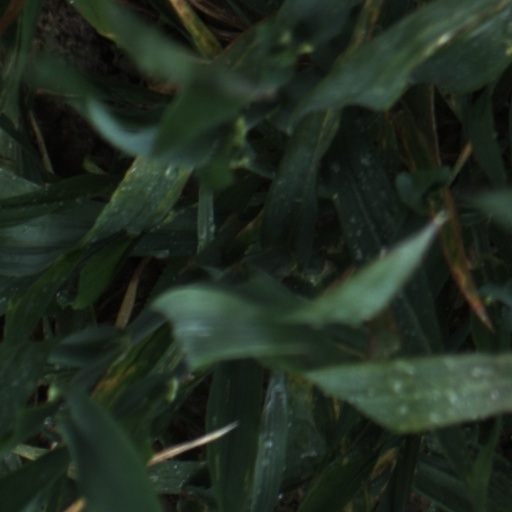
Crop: wheat